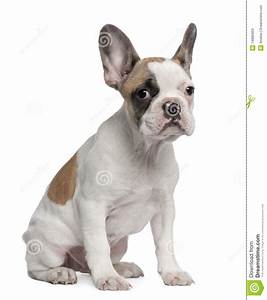
Label: dog